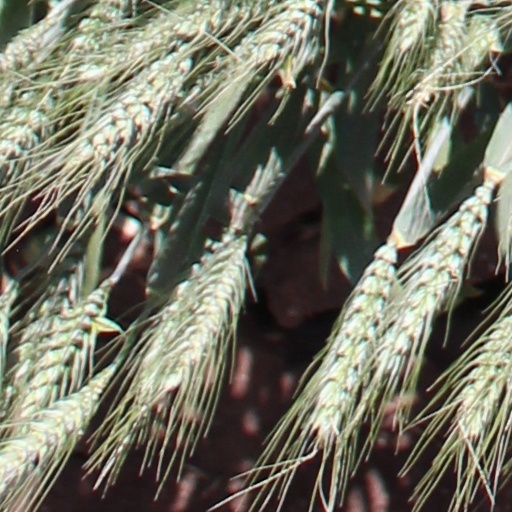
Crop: wheat